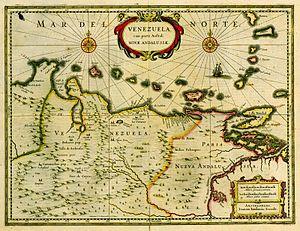
La Nouvelle Andalousie et Paria est une province espagnole pendant le XVIᵉ siècle. Elle comprenait alors ce qui est maintenant l'est du Venezuela, l'ouest de la Guyane et le nord du Brésil.
La province de Caracas, ou province de Venezuela, est une des provinces historiques constituées durant l'époque coloniale du Venezuela dépendant à sa création de la Nouvelle-Espagne puis de la Nouvelle-Grenade avant de former la Capitainerie générale du Venezuela avec six autres provinces en 1777.